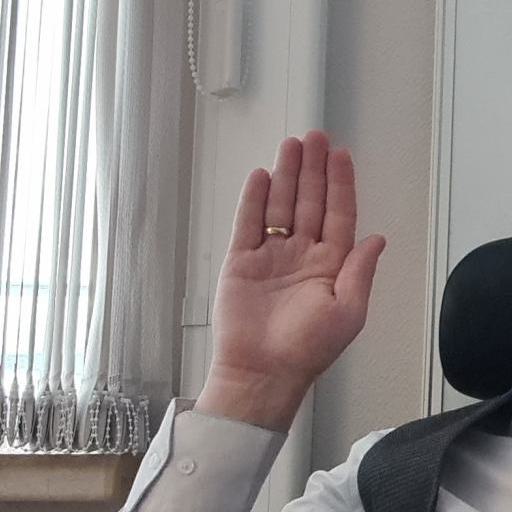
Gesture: stop